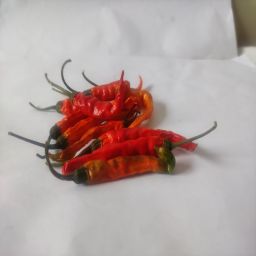
Crop: Chile Pepper
Quality: Dried